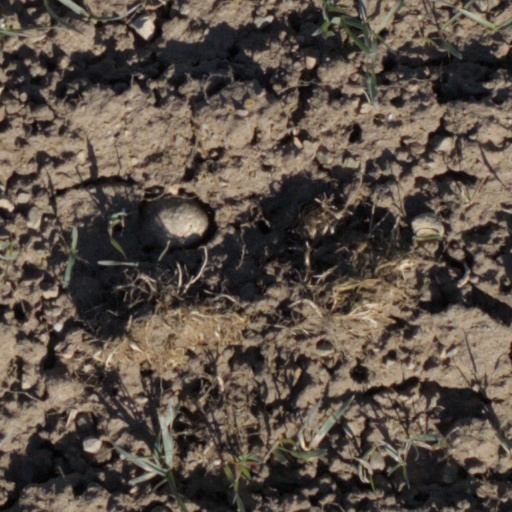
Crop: wheat